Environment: real
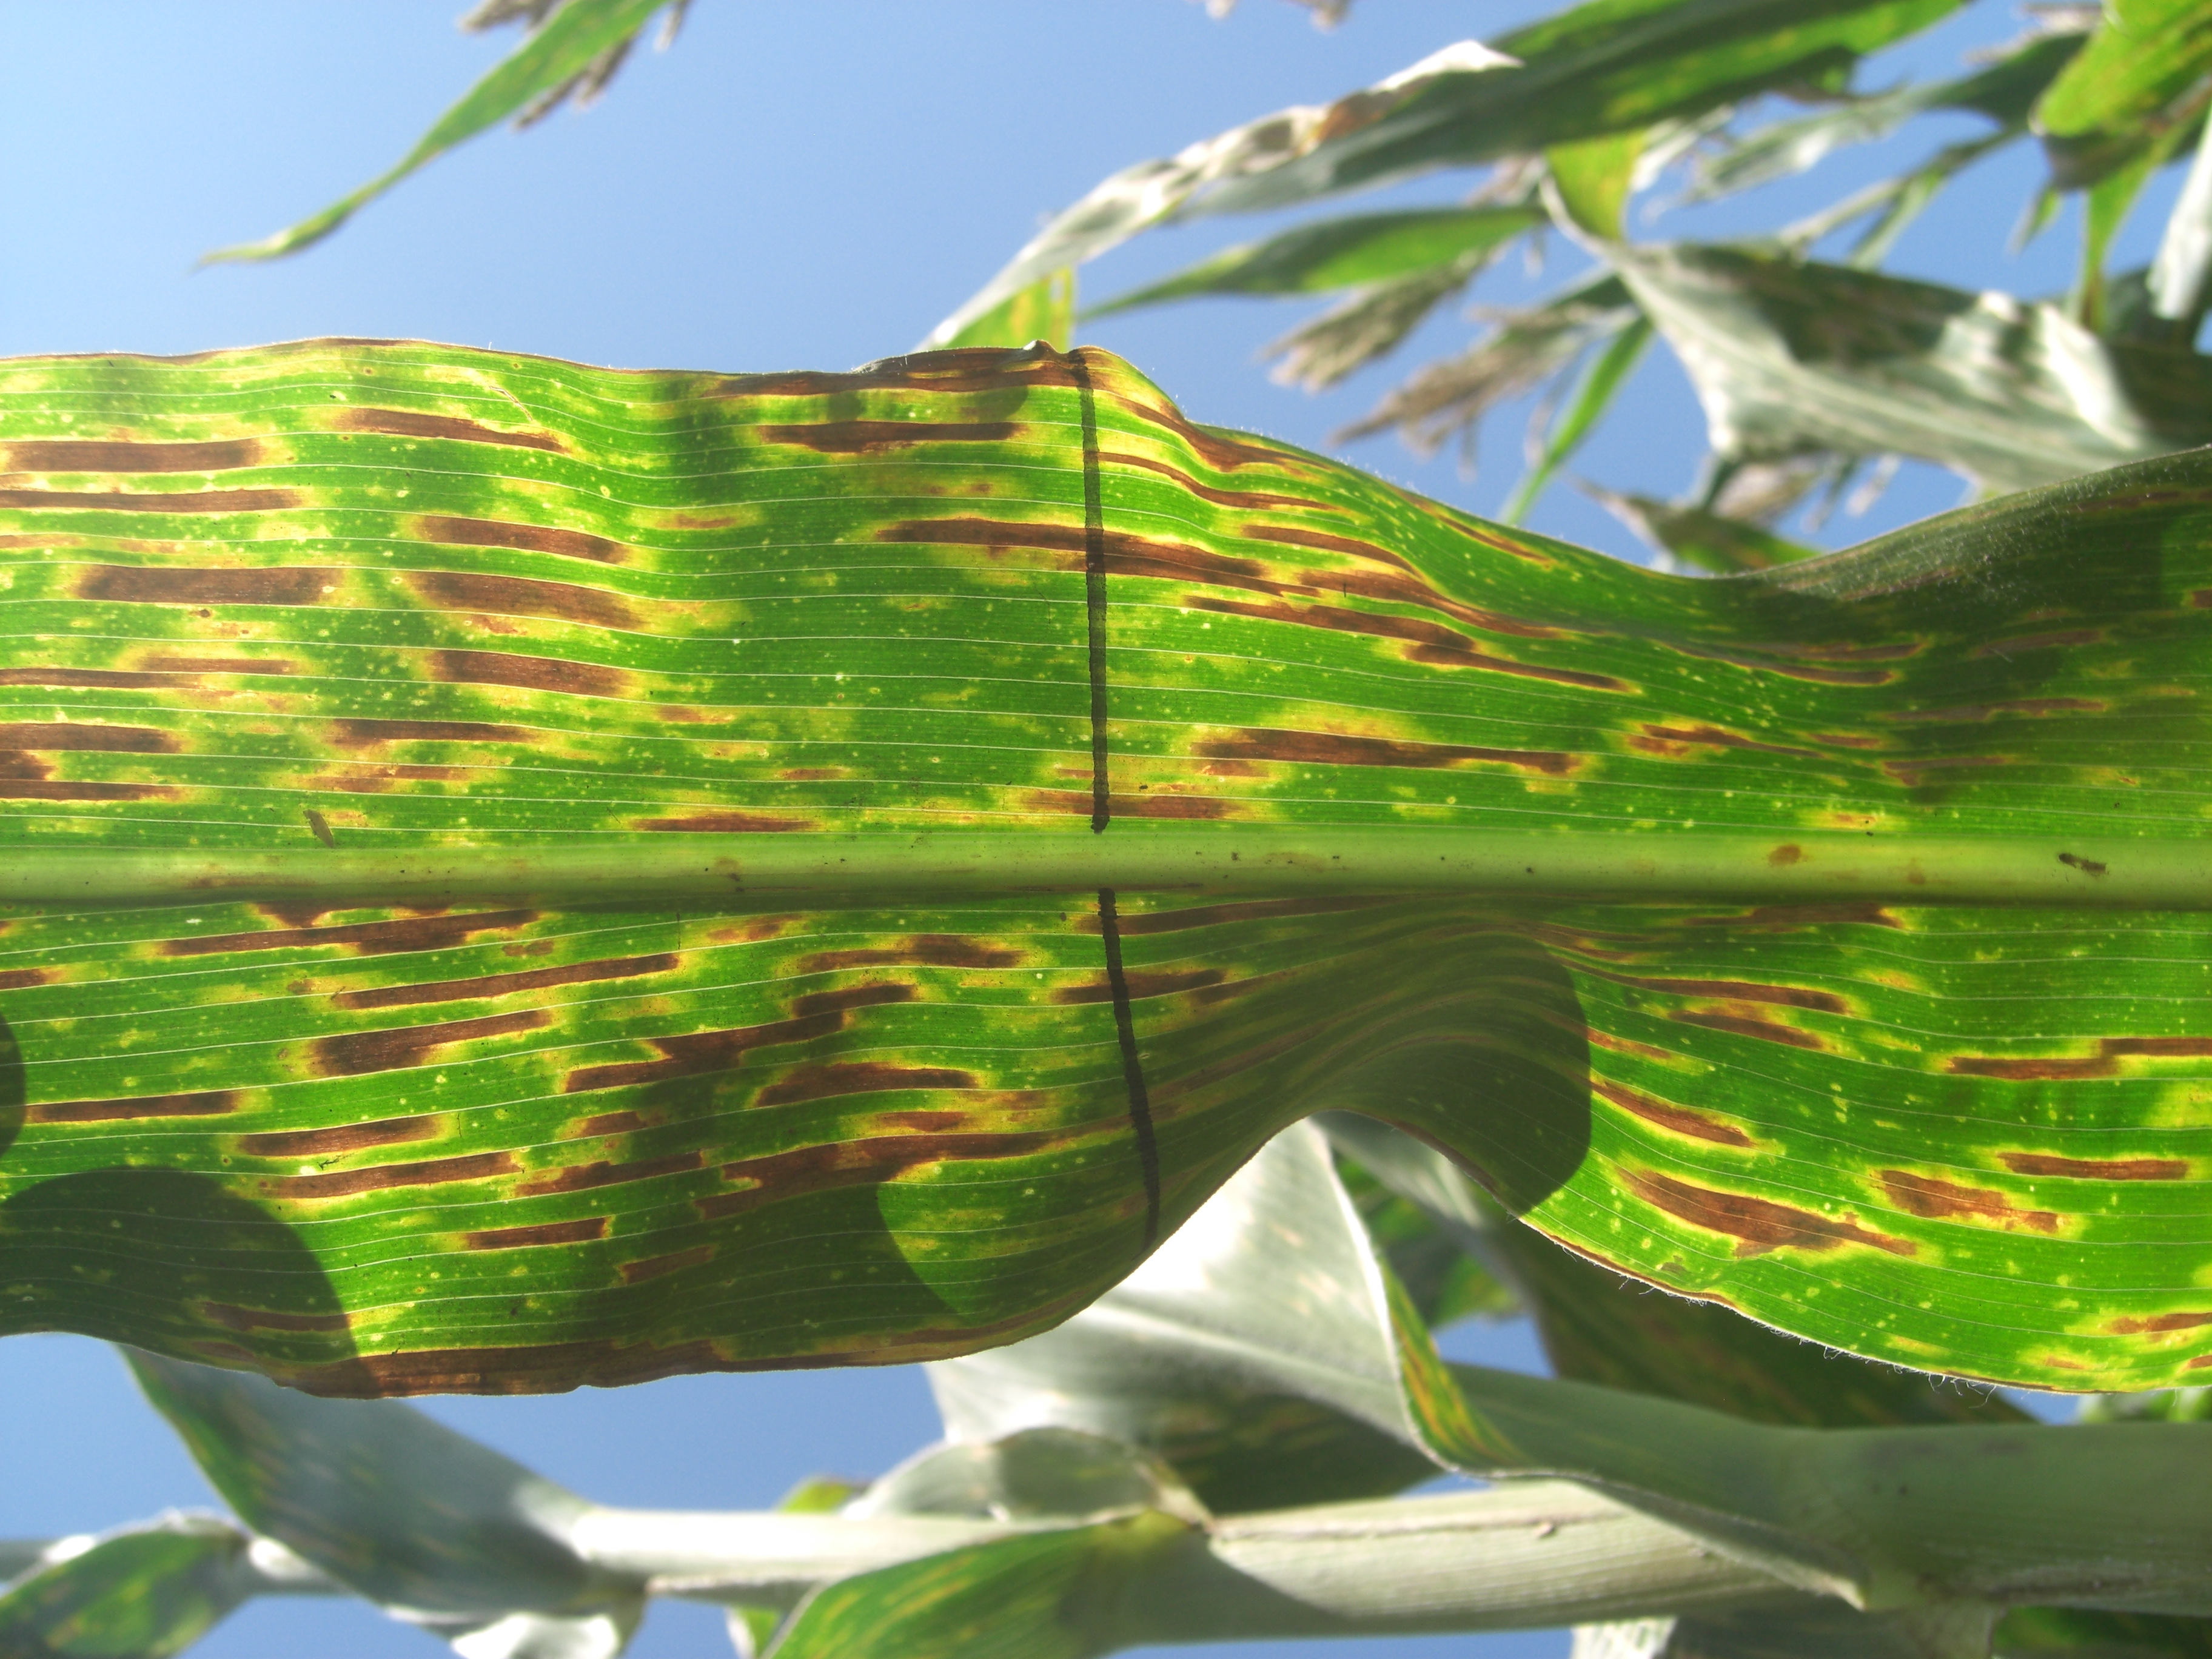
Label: gray_leaf_spot